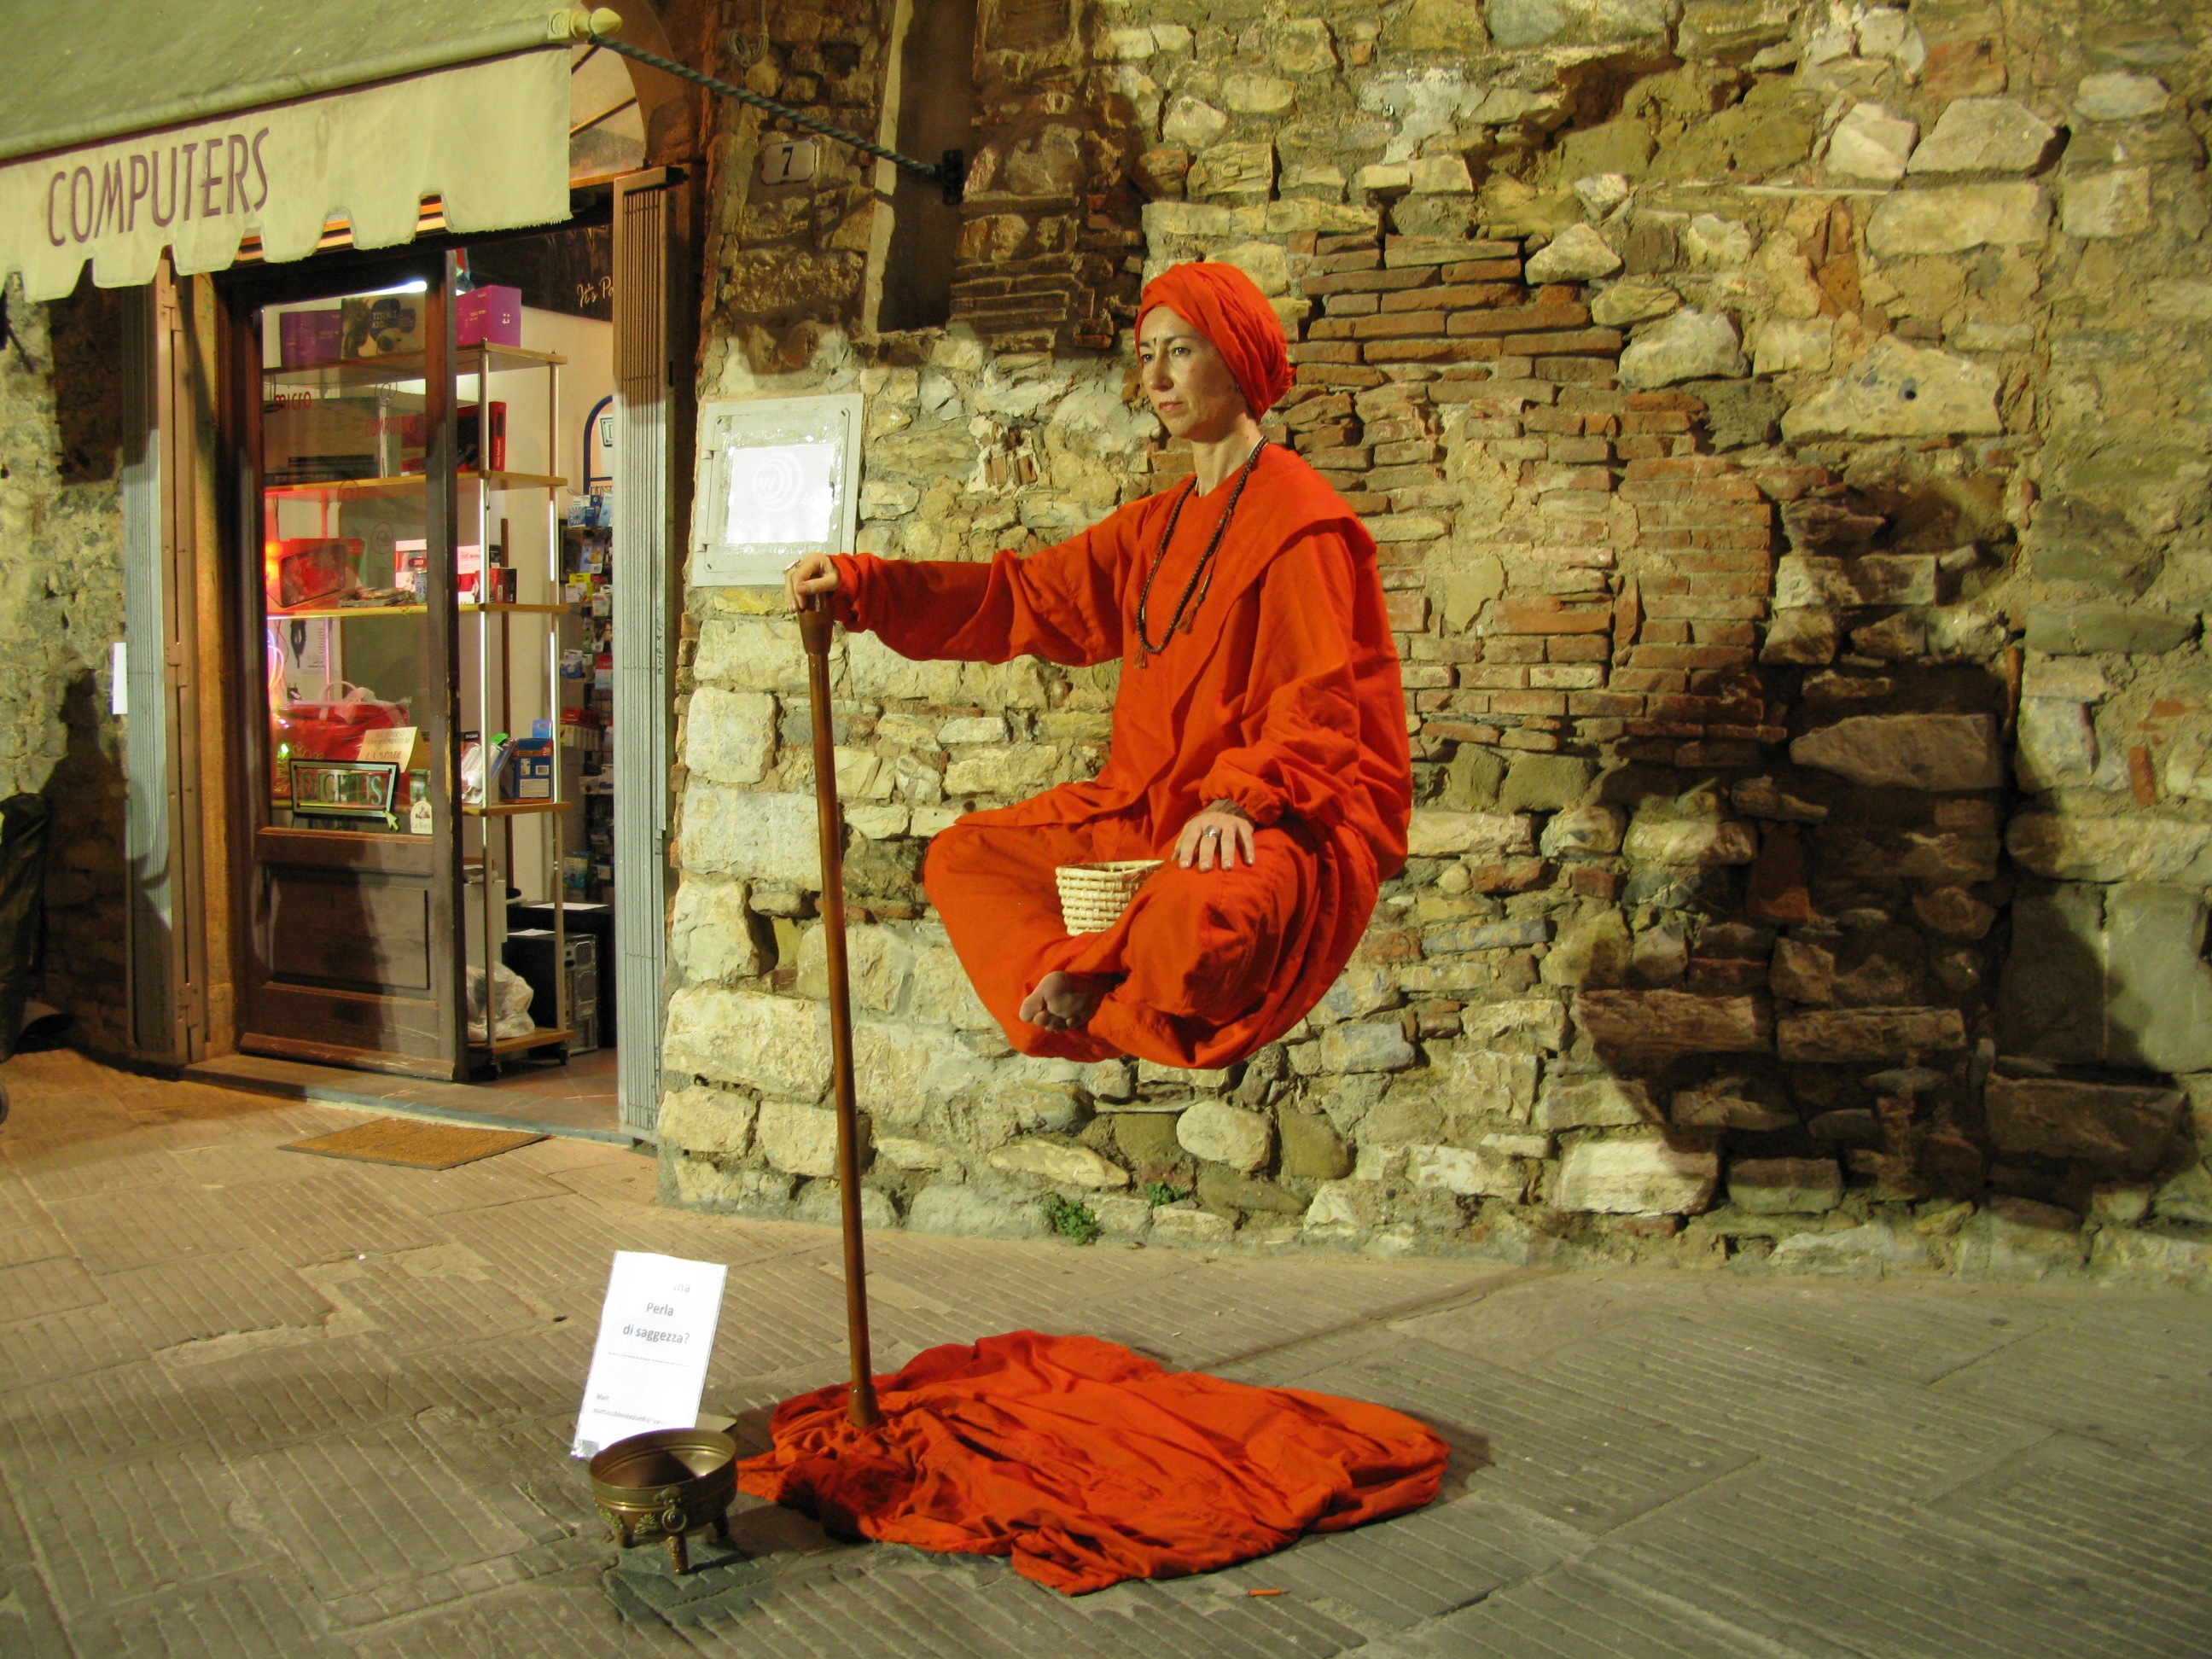
wall, red, color, tuscany, painting, street performer, art, temple, open village, campiglia marittima